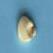
Maize quality: Good